Adyaksha

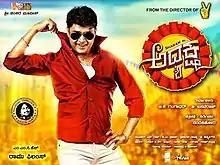
Poster

Adhyaksha is a 2014 Indian Kannada-language romantic comedy film directed by Nanda Kishore. It stars Sharan, Hebah Patel, Chikkanna, P. Ravi Shankar, Malavika Avinash and Ramesh Bhat. It is a remake of the Tamil film "Varuthapadatha Valibar Sangam". A spiritual sequel titled "Adyaksha in America" was released in 2019. A sequel "Upadhyaksha" starring Chikkanna in the lead role was released in 2024.